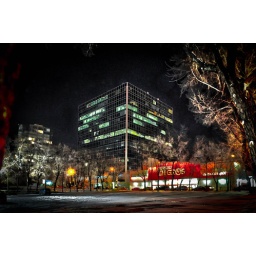
My first attempt at HDR, our office building in Montreal